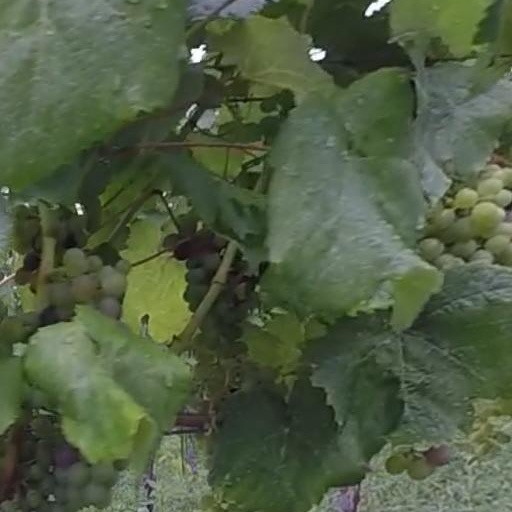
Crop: grape